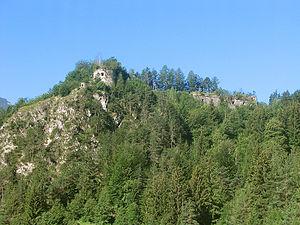
Malborghetto-Valbruna est une commune italienne d'environ 1000 habitants, de la province d'Udine dans la région autonome du Frioul-Vénétie Julienne en Italie.